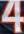
Number: 4